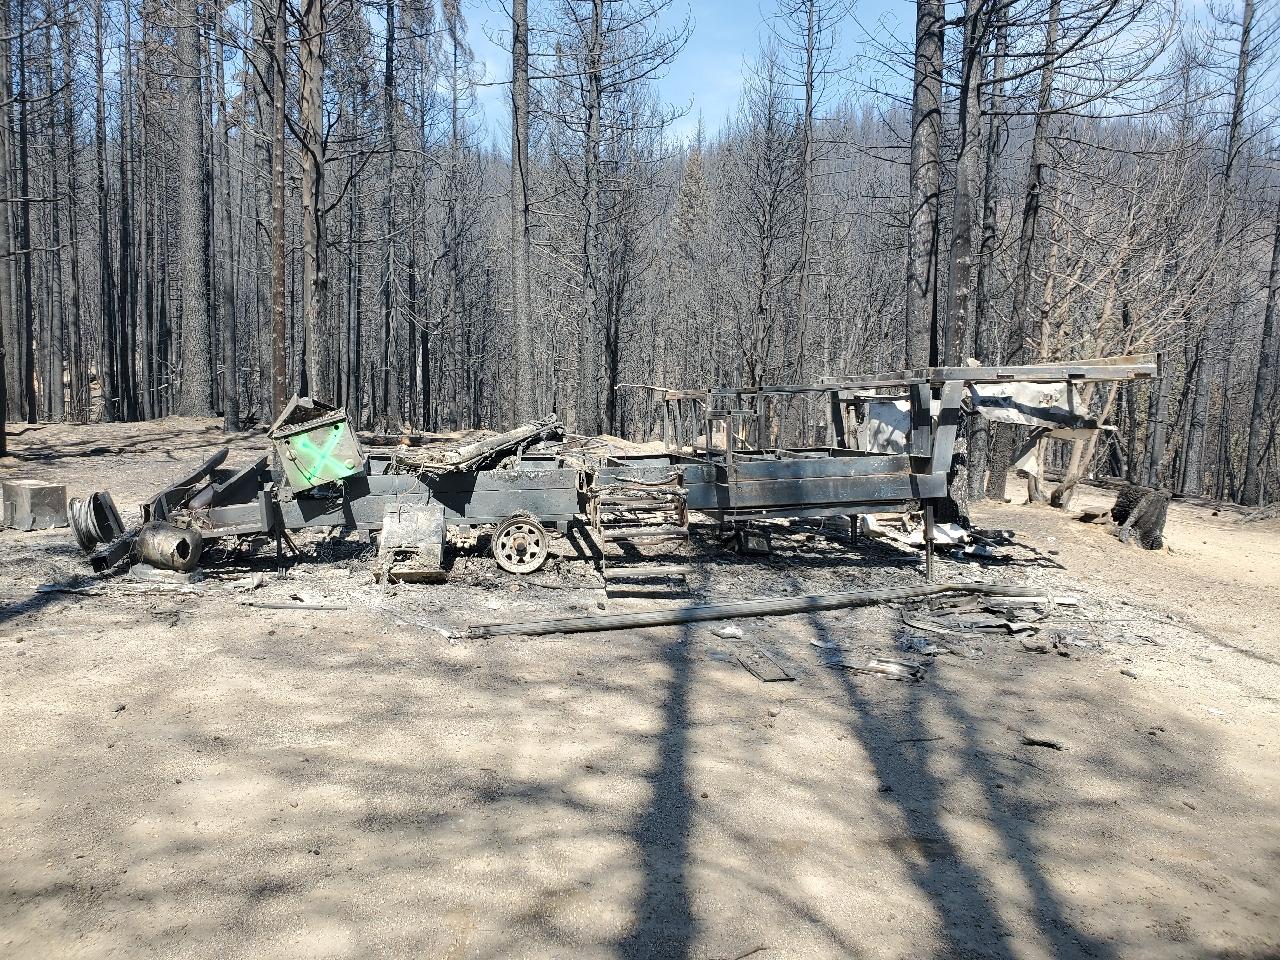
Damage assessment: destroyed